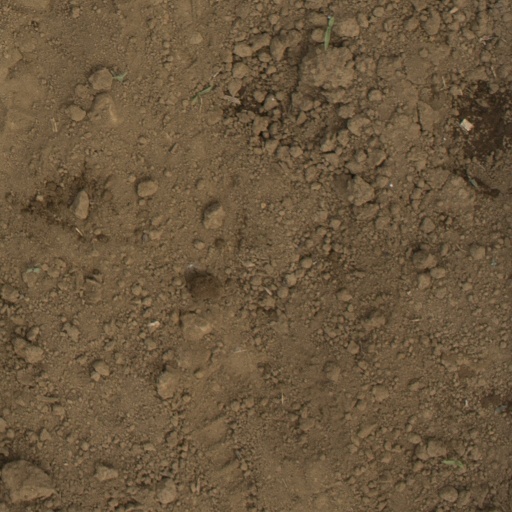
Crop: Jerusalem artichoke